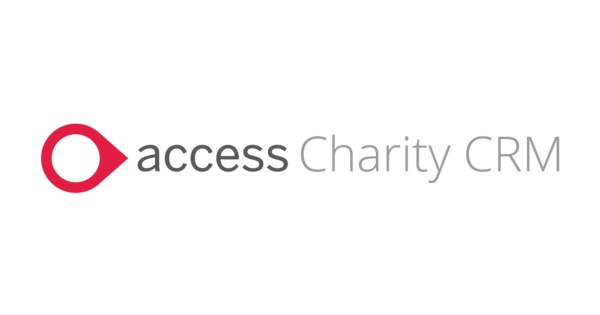
Access Charity CRM Get Event Attendee Types Integration
Brand: Access Charity CRM
Automate Attendee Types for Better Events | Consultants In-A-Box body { font-family: Inter, "Segoe UI", Roboto, sans-serif; background: #ffffff; color: #1f2937; line-height: 1.7; margin: 0; padding: 48px; } h1 { font-size: 32px; margin-bottom: 16px; } h2 { font-size: 22px; margin-top: 32px; } p { margin: 12px 0; } ul { margin: 12px 0 12px 24px; } /* No link styles: do not create or style anchors */ Make Every Event Personal: Automate Attendee Types to Save Time and Improve Outcomes Charities and nonprofits run events that matter: fundraisers, volunteer drives, donor briefings, and community gatherings. Each of those events includes a mix of attendees—donors, sponsors, volunteers, VIP guests, general supporters—and each group needs different treatment. The ability to reliably identify and manage those attendee types in your CRM turns complexity into an operational advantage. The Access Charity CRM Get Event Attendee Types integration pulls the list of attendee categories straight from your CRM into the systems you use to plan, communicate, and report. In plain terms, it gives you a consistent source of truth about who your attendees are so teams can automate tasks, personalize outreach, and make better decisions without manual sorting or guesswork. How It Works This integration connects the attendee-type definitions stored in a charity CRM to the tools and processes your team already uses. Instead of individuals manually tagging or guessing whether someone is a sponsor, volunteer, or general guest, the integration provides a clean, up-to-date roster of attendee types that can be used across event planning, communications, and reporting. Think of it as a taxonomy service: your CRM holds the official labels and rules, and the integration makes those labels available to ticketing systems, email platforms, check-in apps, and analytics dashboards. When a new attendee record is created or updated, the right type flows through—so seating, meal plans, badge printing, guest lists, and communications all reflect the same authoritative categories. The Power of AI & Agentic Automation Layering AI and agentic automation on top of attendee-type data multiplies the value. Smart agents read the attendee types and take autonomous actions: routing tasks, triggering tailored communications, adjusting logistics, and even predicting needs before they arise. This reduces handoffs, eliminates repeating work, and keeps teams focused on strategy instead of firefighting details. Dynamic segmentation: AI agents automatically group attendees into lists for targeted invites, sponsorship appeals, or volunteer briefings based on the CRM’s attendee types and real-time behavior. Automated communications: workflow automation sends the right email or SMS to the right person—sponsors get sponsorship packets, volunteers get shift instructions, guests get parking details—without manual intervention. Logistics bots: agents generate run sheets, badge batches, and catering counts based on attendee types and RSVP trends, so operations teams have accurate, timely inputs. Predictive insights: machine learning identifies which attendee types are most likely to convert to donors after an event, helping refine follow-up strategies and resource allocation. Continuous improvement: agentic workflows learn from outcomes (open rates, attendance, donations) and recommend tweaks to attendee-type definitions or follow-up sequences to improve efficiency and impact. Real-World Use Cases Gala Seating and Catering: An event planner pulls attendee types and automatically creates seating maps and meal counts. VIPs get premium seats, sponsors are grouped for visibility, and volunteer meal tickets are handled separately—cutting pre-event prep time dramatically. Volunteer Coordination: A volunteer coordinator uses attendee-type tags to send shift confirmations, training links, and check-in instructions. An AI agent flags volunteers who haven’t completed training and schedules reminders or one-on-one support. Sponsor Relationships: Sponsorship managers receive real-time lists of confirmed sponsors and their entitlements. Workflow bots generate sponsor invoices, send logos to the design team for signage, and ensure sponsor recognition is included in programs—reducing missed commitments. Check‑In and Ticketing: When ticketing systems read attendee types, check-in kiosks present different flows: sponsors receive VIP badges, volunteers are routed to their team leads, and general admission gets standard processing—shortening lines and improving first impressions. Post-Event Reporting: After an event, automated reports break down attendance by type, showing donor conversion rates, volunteer retention, and sponsor fulfillment status. These insights feed planning for next year’s event. Business Benefits Using attendee-type data with AI integration and workflow automation delivers measurable benefits across time savings, accuracy, scalability, and collaboration. Organizations move faster, reduce costly mistakes, and create more meaningful experiences for supporters. Time saved: Automating attendee categorization and related tasks reduces manual data entry and reconciliation. Event teams can shift hours—often days—of manual work into minutes of automated processing. Fewer errors: When systems share a single source of truth for attendee types, mislabeling is greatly reduced. That means fewer wrong badges, inappropriate communications, and logistical surprises on event day. Better personalization: With clear attendee categories, communications and experiences become more relevant—boosting engagement, donor satisfaction, and likelihood of future support. Scalability: Standardized attendee-type data makes it easy to scale events without proportionally increasing staffing. As one charity expands from small dinners to multi-day conferences, automation keeps complexity manageable. Faster collaboration: Teams—fundraising, operations, marketing, volunteer management—work from the same attendee definitions. Everyone sees the same lists and the same actions taken, reducing back-and-forth and speeding execution. Data-driven decisions: Automatic reporting by attendee type reveals which segments deliver the most impact—informing budgeting, outreach strategies, and long-term planning with clarity. How Consultants In-A-Box Helps Consultants In-A-Box designs and implements the full solution, from translating CRM attendee-type structures into operational workflows to building AI-powered agents that automate routine work. We start with an audit of your current data definitions and event processes, then map how attendee types should flow across ticketing, communications, logistics, and reporting systems. Next, we design workflow automation that uses those attendee types to trigger the right actions at the right time—email sequences for sponsors, check-in flows for volunteers, catering counts for operations. For AI integration, we build and train lightweight agents that can segment audiences, surface insights, and recommend follow-up actions. Finally, we focus on workforce development: training staff to work alongside automation, interpret AI recommendations, and keep processes aligned to organizational goals. Summary When attendee-type data is reliable and available across systems, events stop being a collection of one-off tasks and become predictable, scalable programs that deliver better experiences and stronger results. Adding AI integration and agentic automation to that foundation removes repetitive work, reduces mistakes, and equips teams to act on insights faster. For charities and nonprofits, that translates directly into more efficient events, better donor and volunteer engagement, and a clearer path to long-term impact.
Category: Software > Computer Software > Business & Productivity Software > Customer Relationship Management (CRM) Software